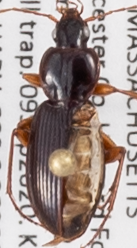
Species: Synuchus impunctatus
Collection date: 2020-09-09
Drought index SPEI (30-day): -0.146
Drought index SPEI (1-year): -0.8
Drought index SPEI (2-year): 0.518